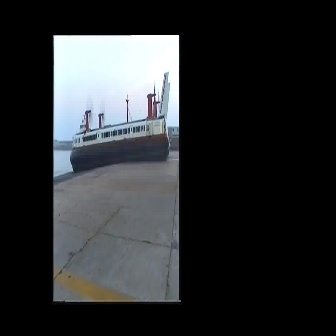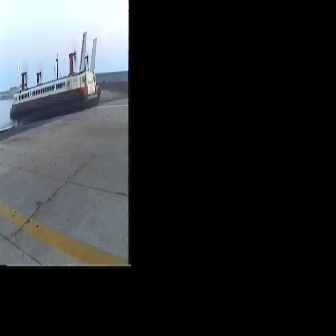
  Please identify the target specified by the bounding box [70,72,170,172] in the first image and locate it in the second image. Return the coordinates in [x_min,y_min,x_max,y_max] format.
Answer: [9,30,100,121]